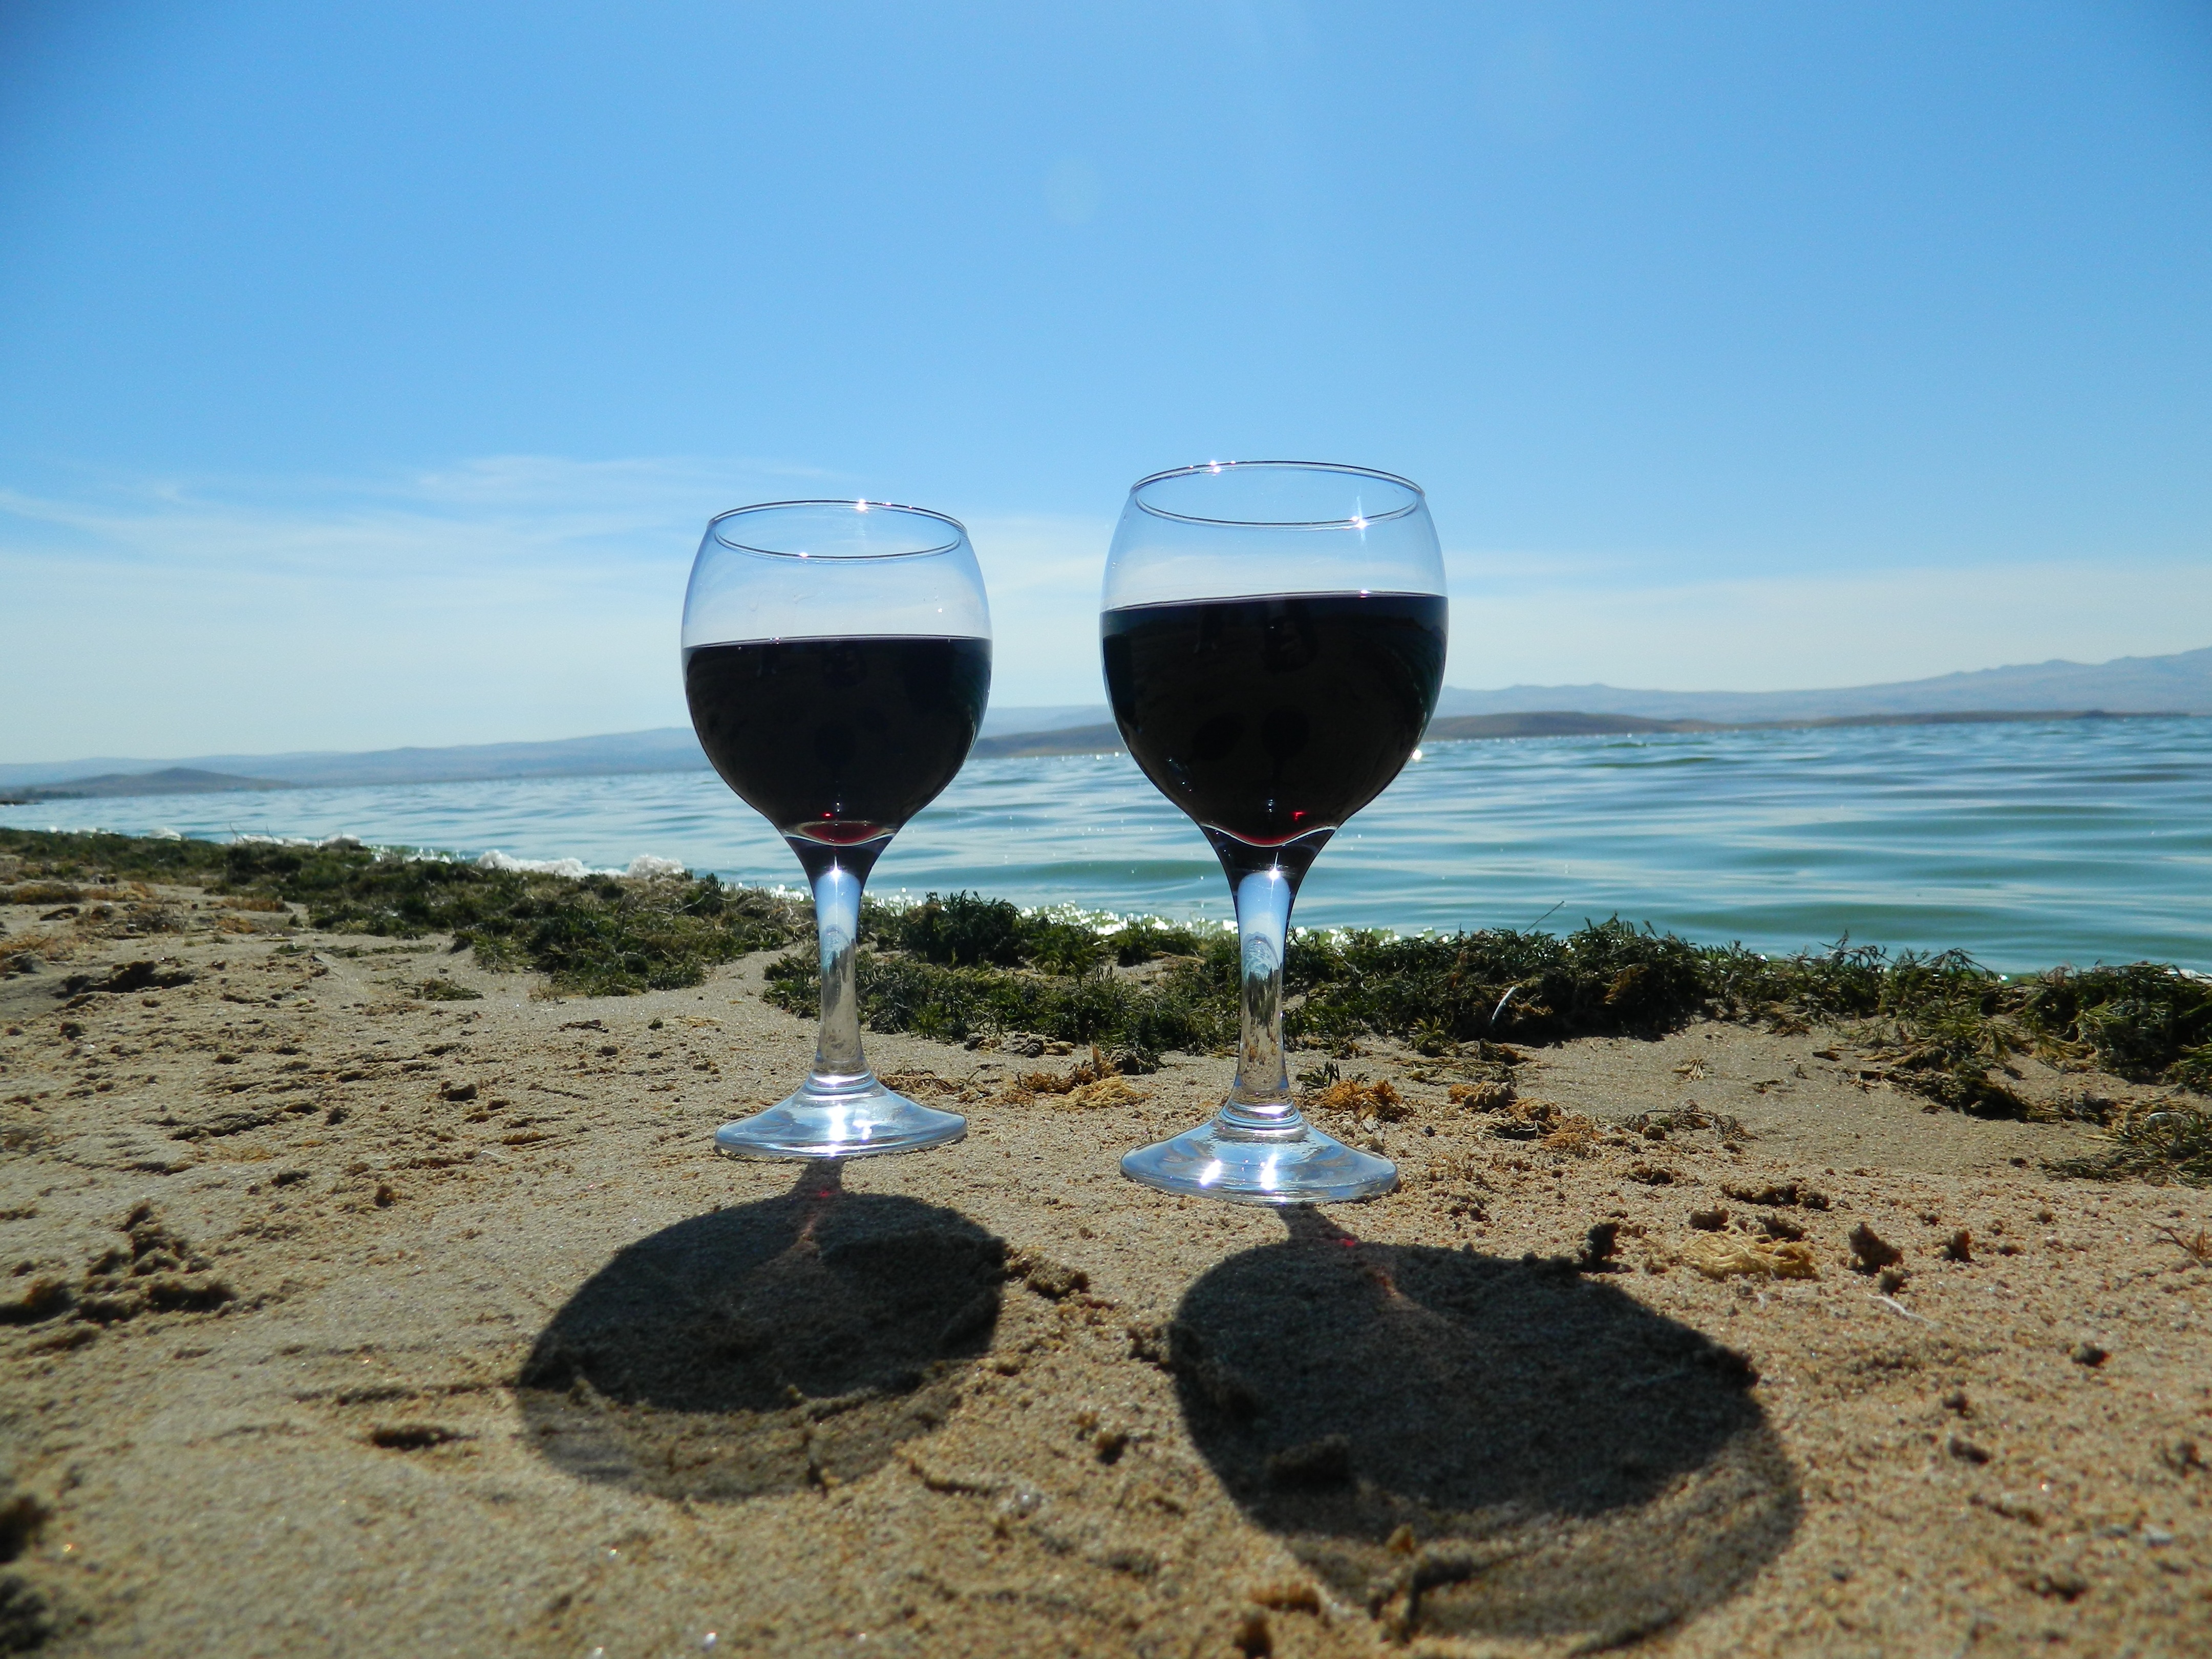
beach, sea, water, sand, glass, reflection, drink, blue, material, wine glass, dear, sand sun and sea